Bakhatgarh

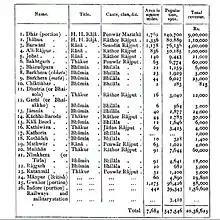
Bhopawar Agency Information

The princely state of Bakhatgarh was founded by Rao Nagmalji a Parmar rajput in 1395. The capital of the state was Pitgara until 1765 when Rao Bakhat singhji shifted the capital to the newly found village of Bakhatgarh. The Raos of Bakhatgarh were also the Mandloi of Badnawar pargana. The mandloiship of Badnawar was granted to Rao Daulat Singhji of Bakhatgarh by Mughal emperor. The state consist of 32 Istimirar villages, 3 Inam villages, 9 Khasgi villages (7 Badi Khasgi and 2 Choti Khasgi) and 27 hamlets.